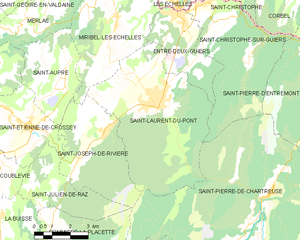
Saint-Laurent-du-Pont est une commune française située, géographiquement dans le massif de la Chartreuse, administrativement dans le département de l'Isère, en région Auvergne-Rhône-Alpes et, autrefois rattachée à l'ancienne province du Dauphiné.